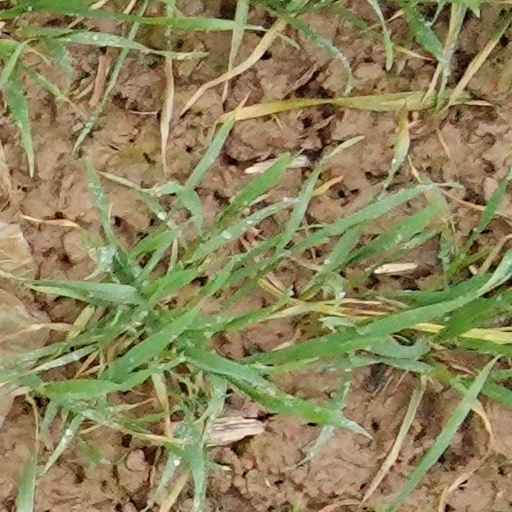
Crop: wheat